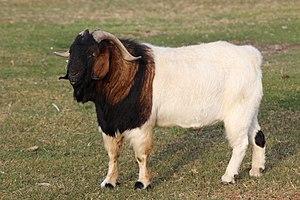
Le bouc, mâle de la chèvre, est un mammifère herbivore ruminant. Il est doté d'une forte charge symbolique.